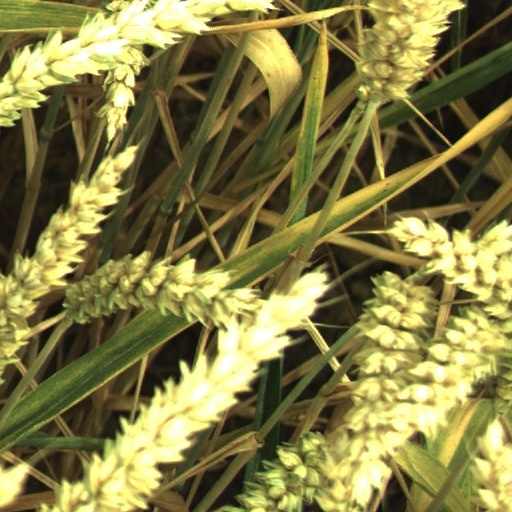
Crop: wheat